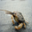
Label: cra